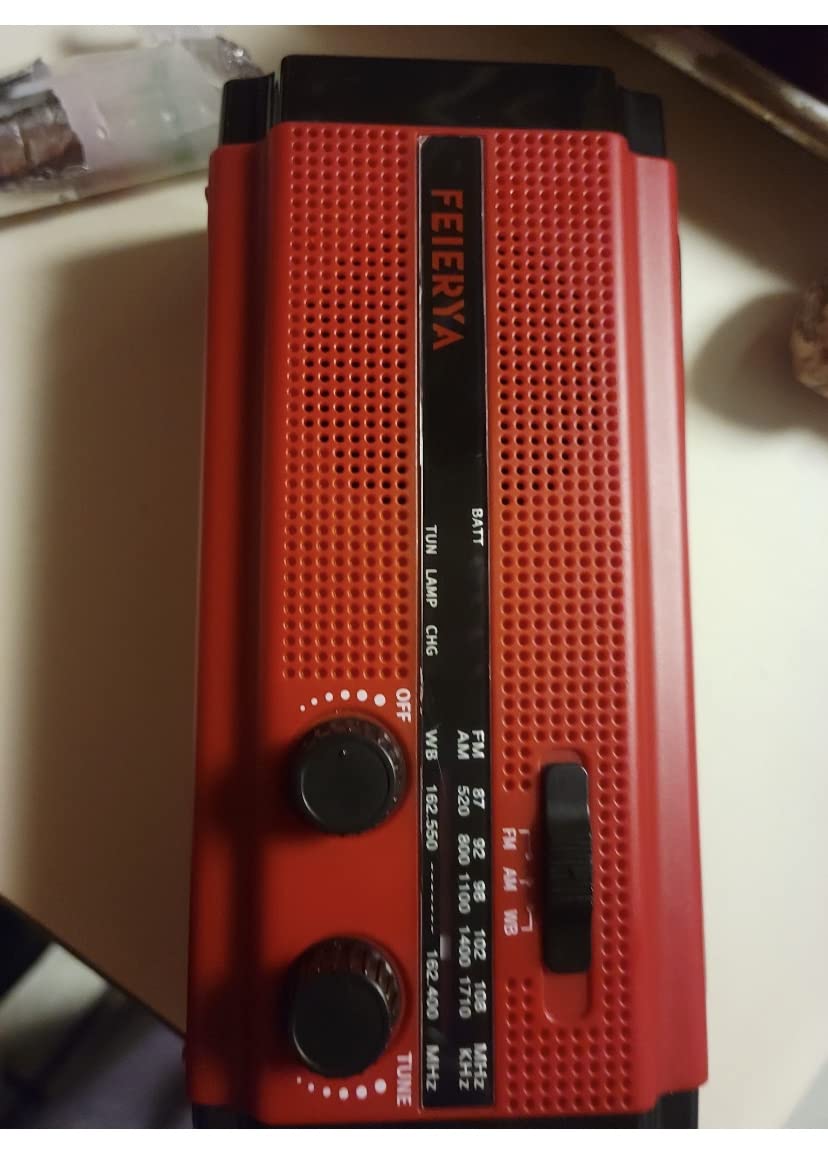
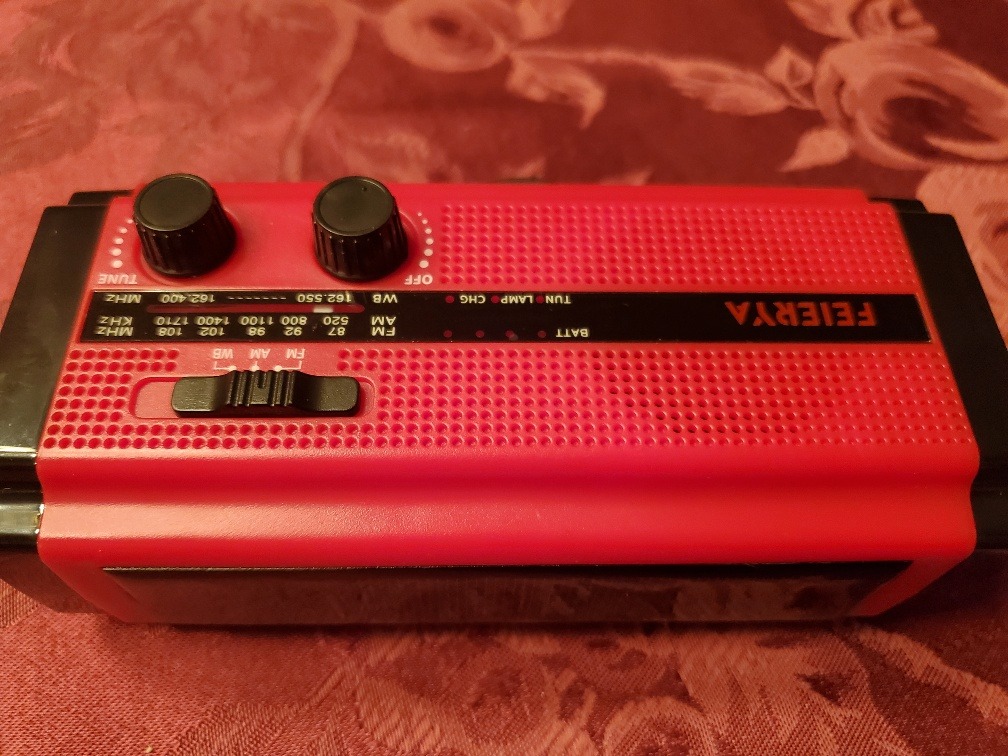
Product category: radio
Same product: yes